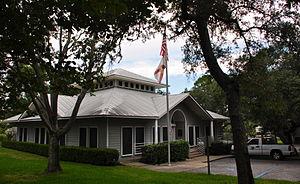
Cinco Bayou est une ville américaine située dans le comté d'Okaloosa en Floride.